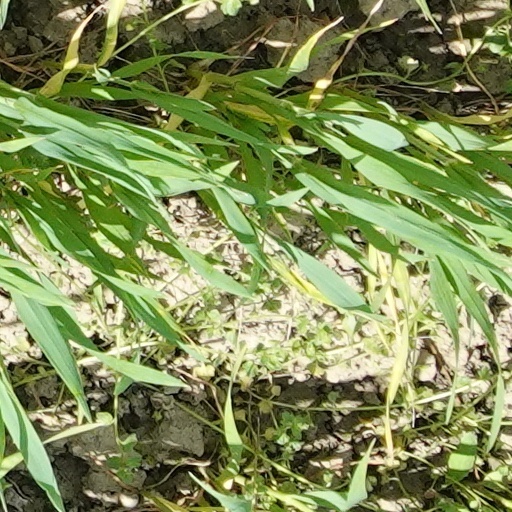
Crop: wheat